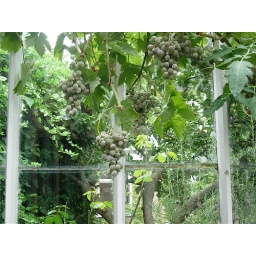
August 8: Hanging above the row of green bottles were these beautiful bunches of grapes